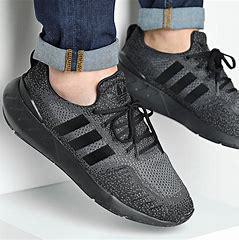
Brand: Adidas
Model: Swift Run 22